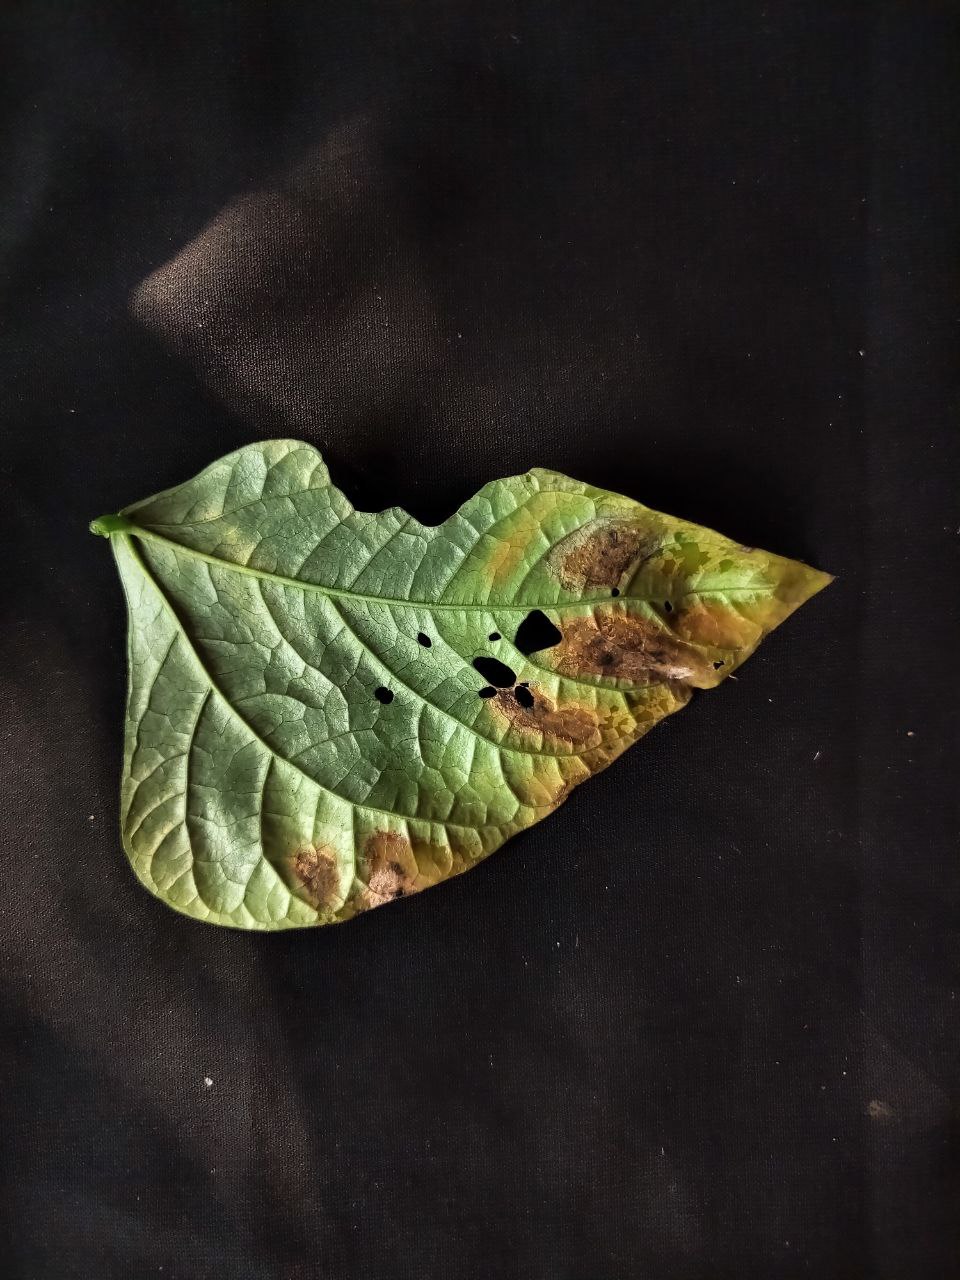
Crop: cowpea
Leaf condition: Bacterial wilt